1st Middlesex Engineers

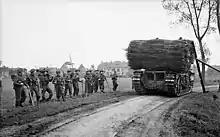
A fascine-carrying AVRE passes infantry during the attack on 's-Hertogenbosch.

79th Armoured Division's squadrons with their varied equipment (the 'Funnies') were often widely scattered and rarely under regimental control. On 4 November 51st (Highland) Division attacked towards 's-Hertogenbosch with support from 79th Division, including a troop of 222 Assault Sqn, which transported an SBG bridge across of difficult terrain and laid it successfully over a ditch to allow armour to cross.